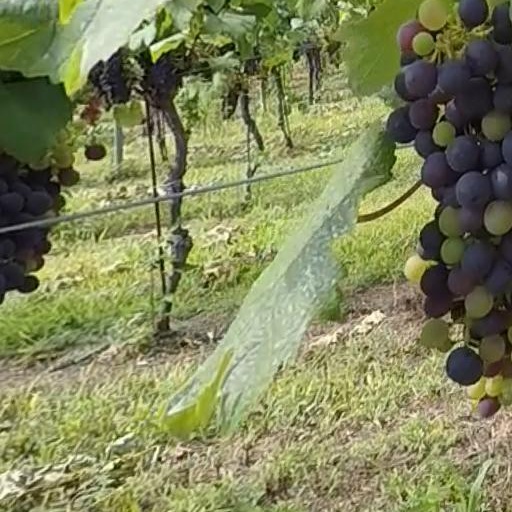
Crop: grape